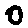
Label: 0